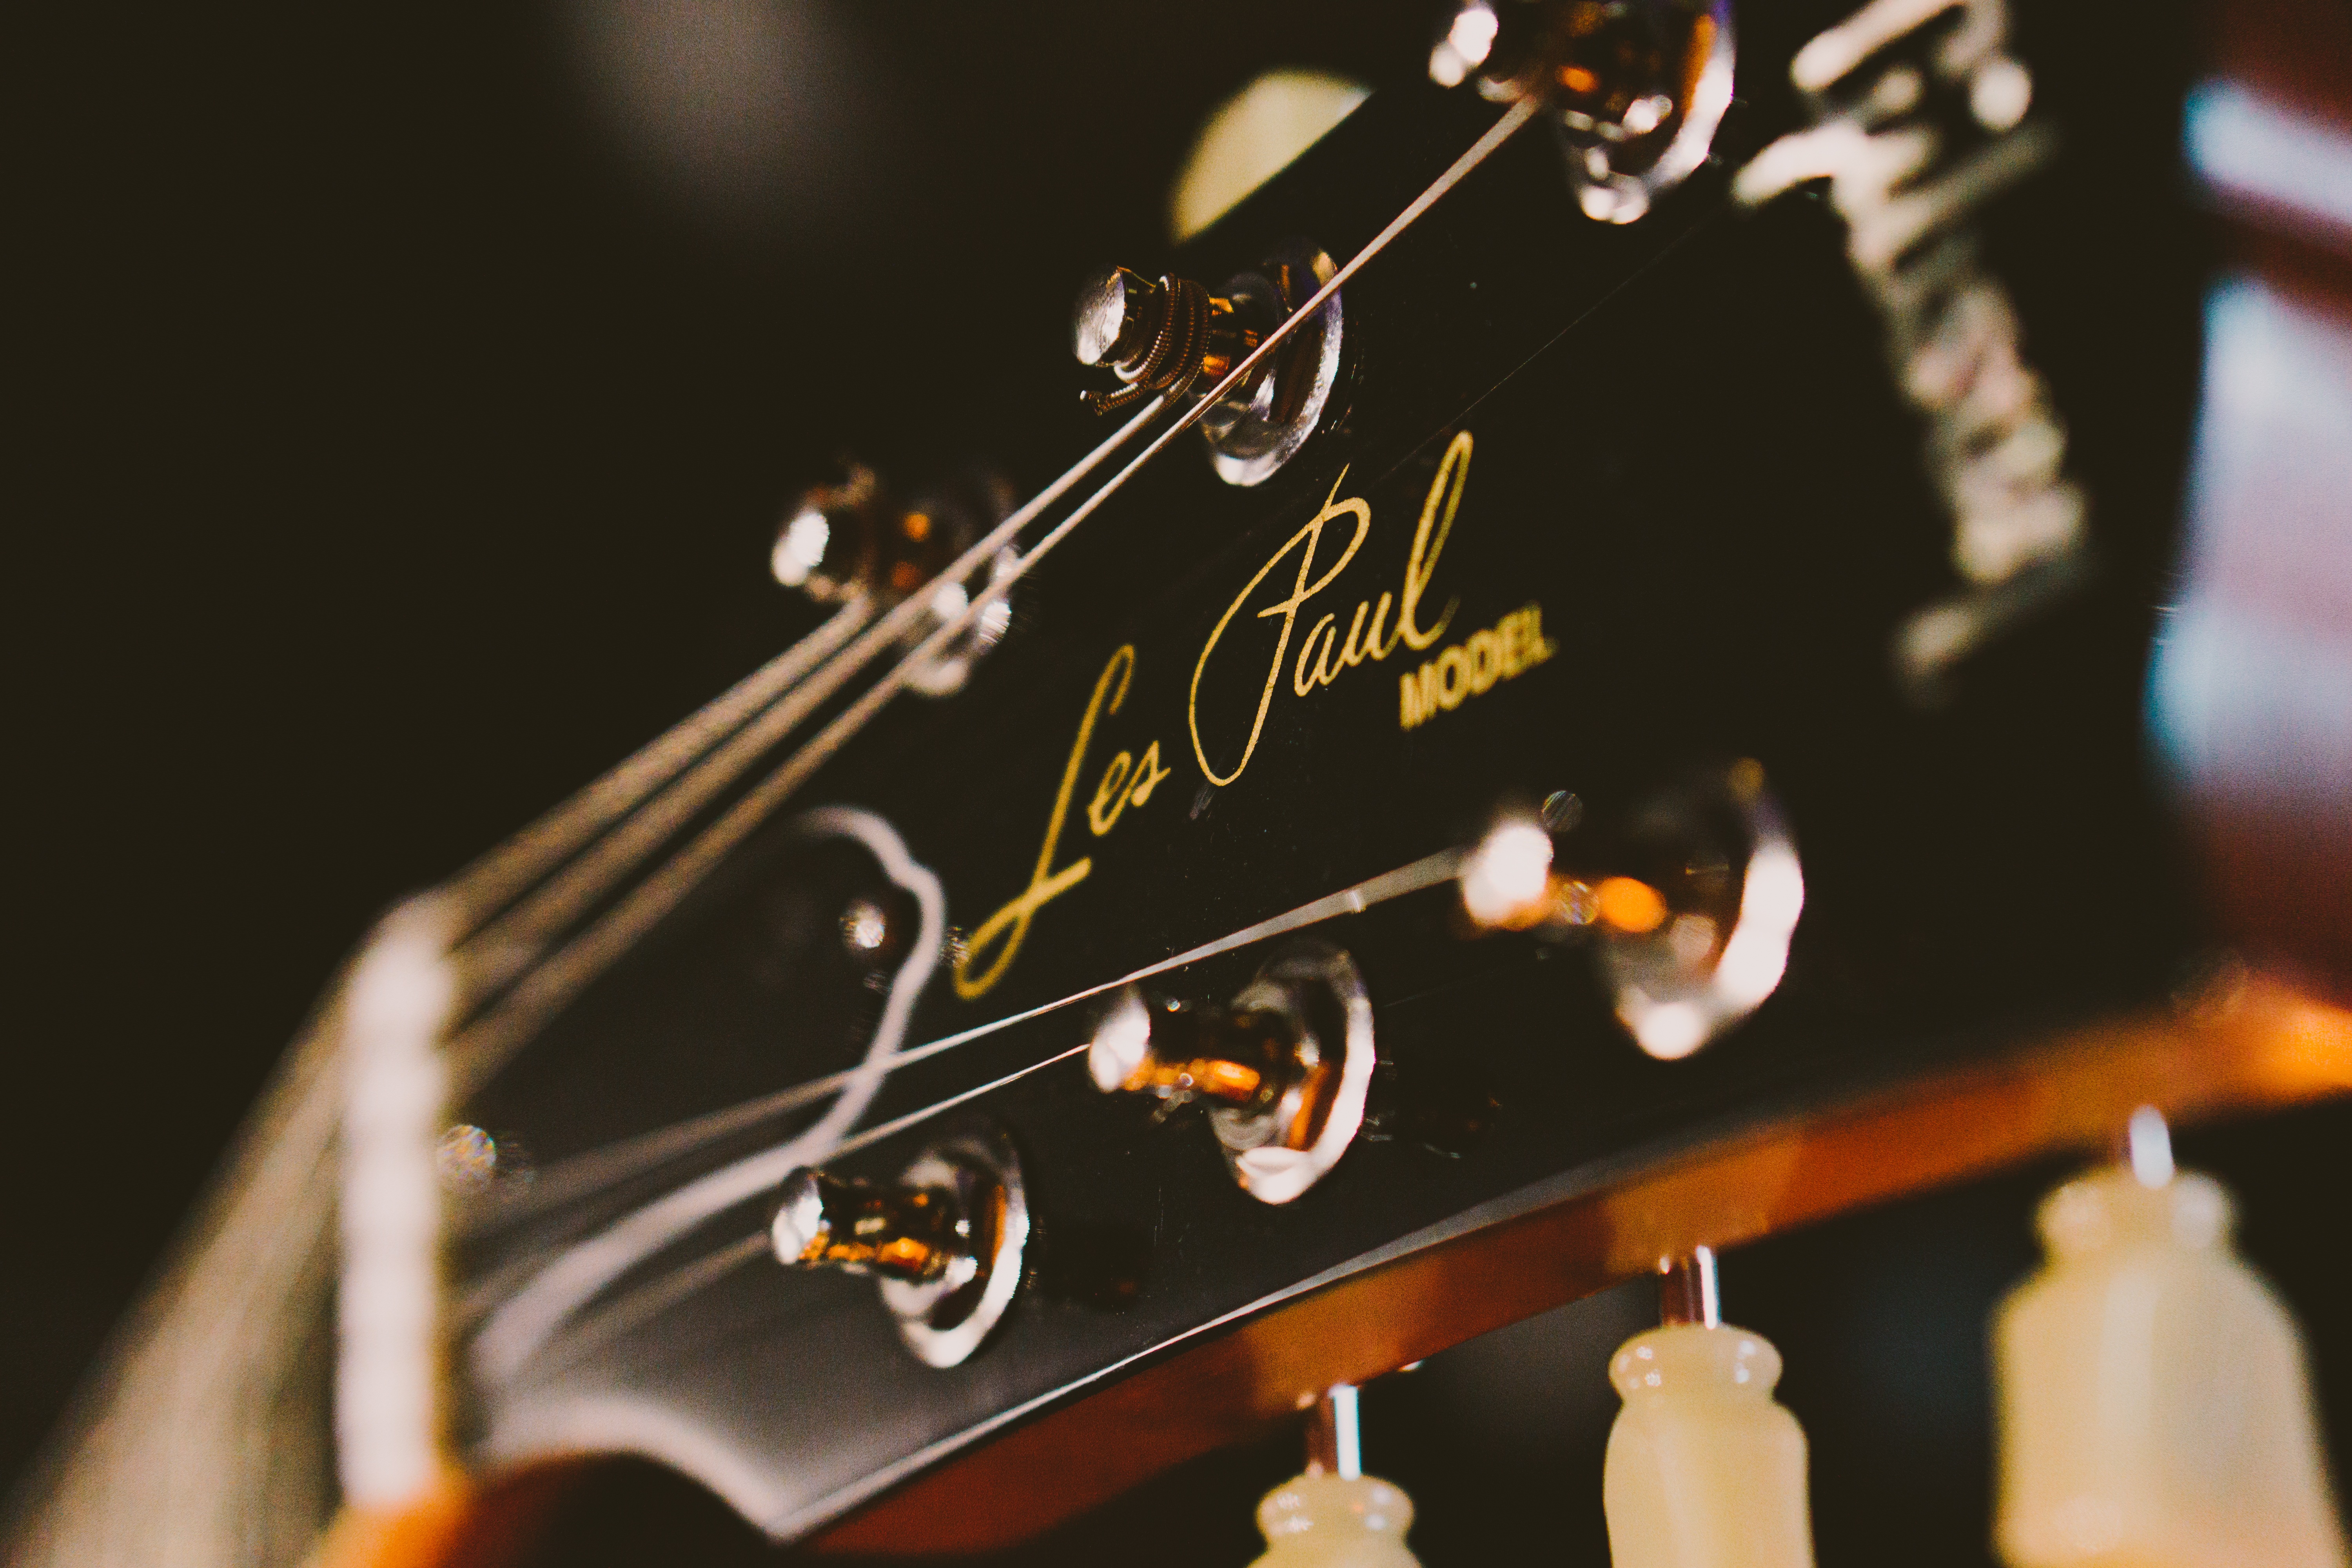
music, guitar, acoustic guitar, musical instrument, close up, les paul, strings, macro photography, classical music, guitar strings, string instrument, plucked string instruments